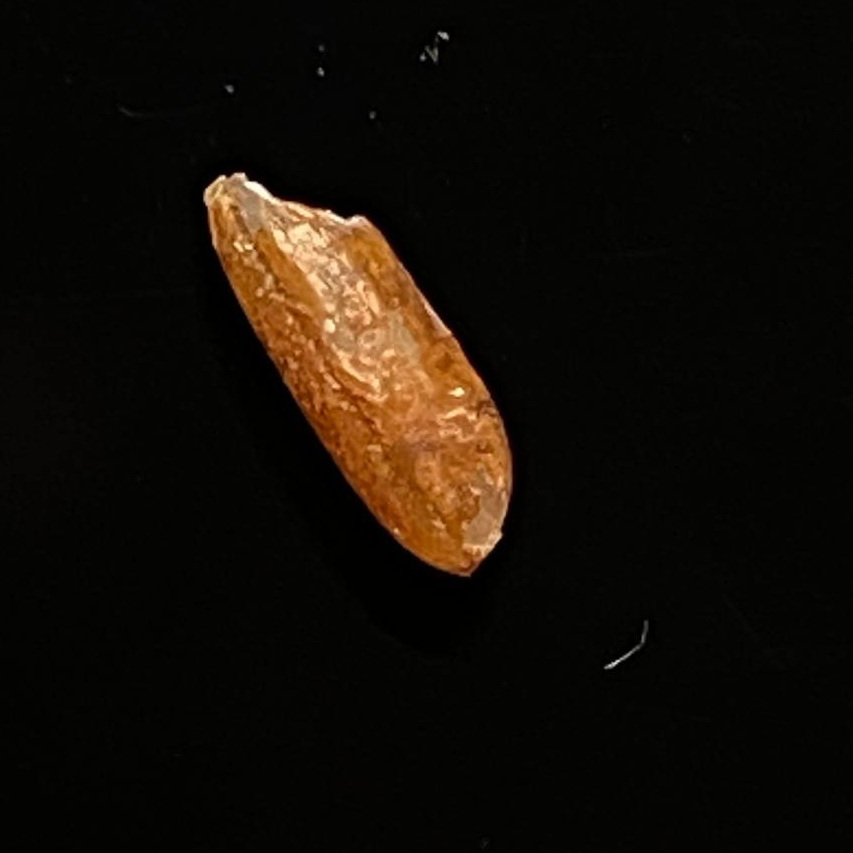
Rice variety: Ganjiya